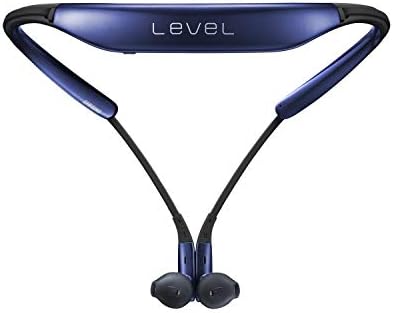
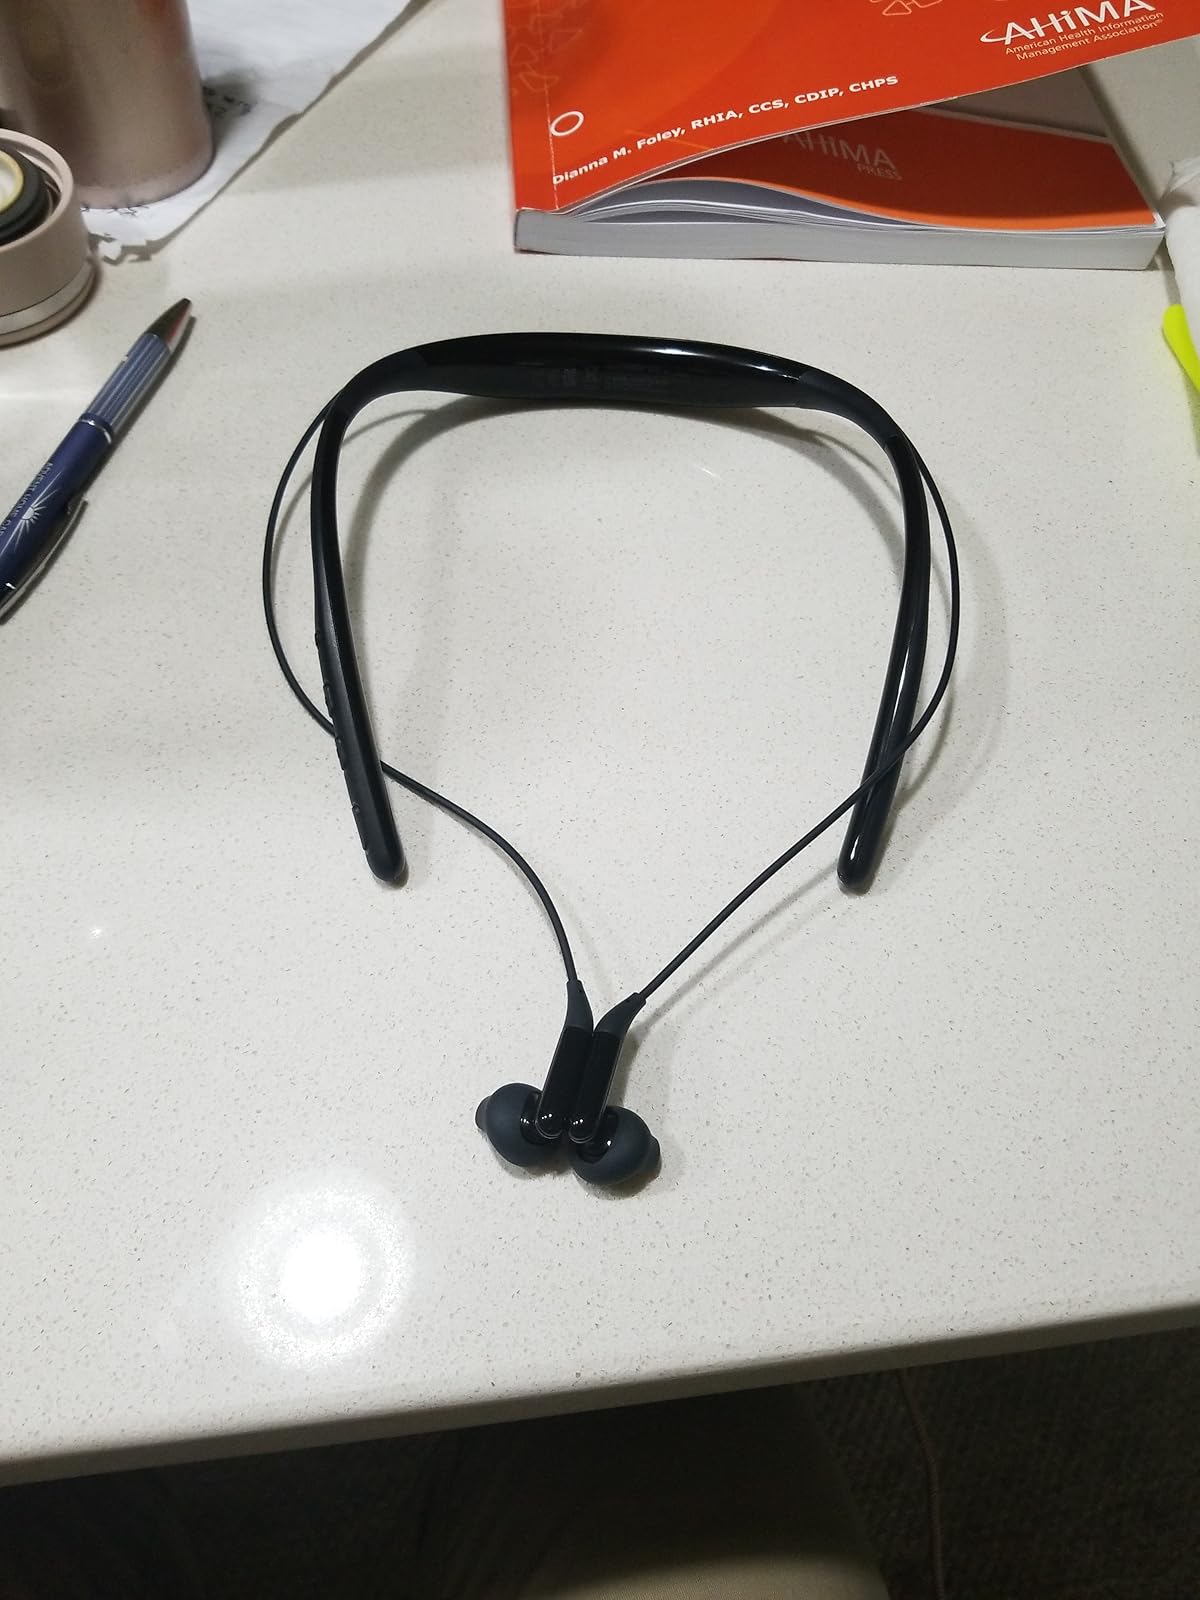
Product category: headphones
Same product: yes